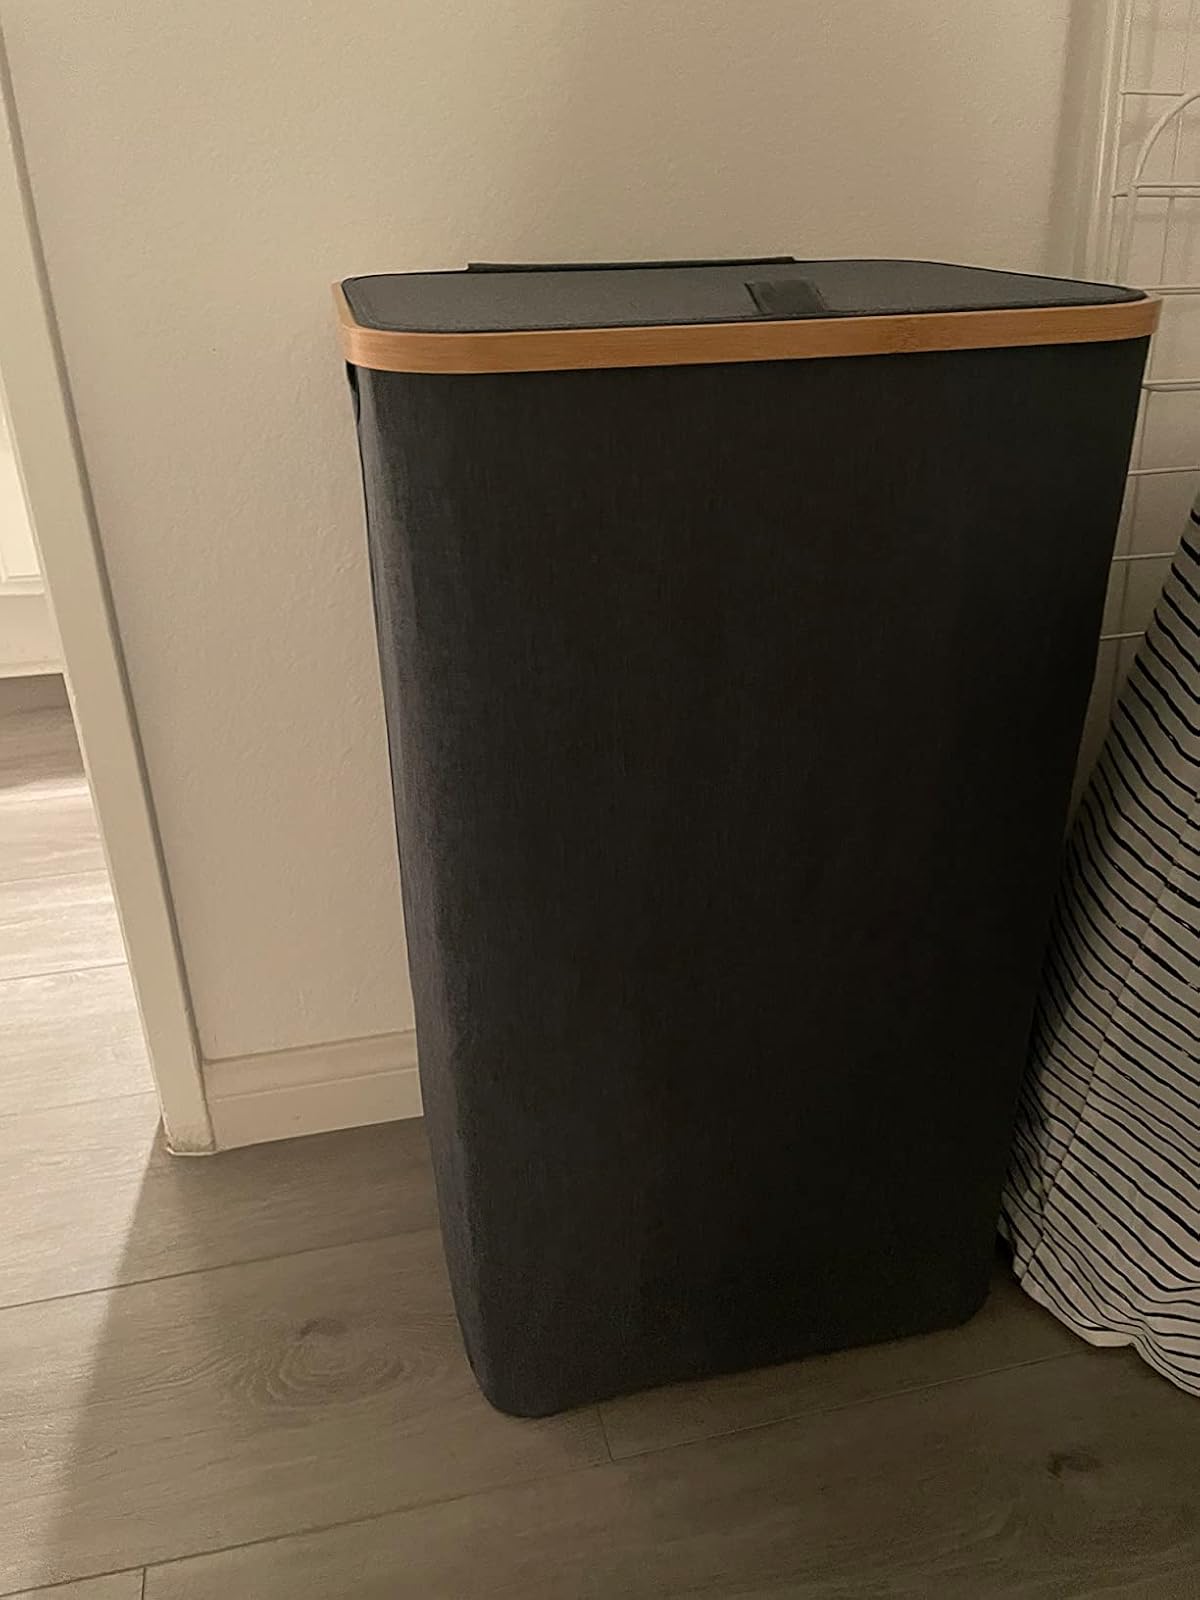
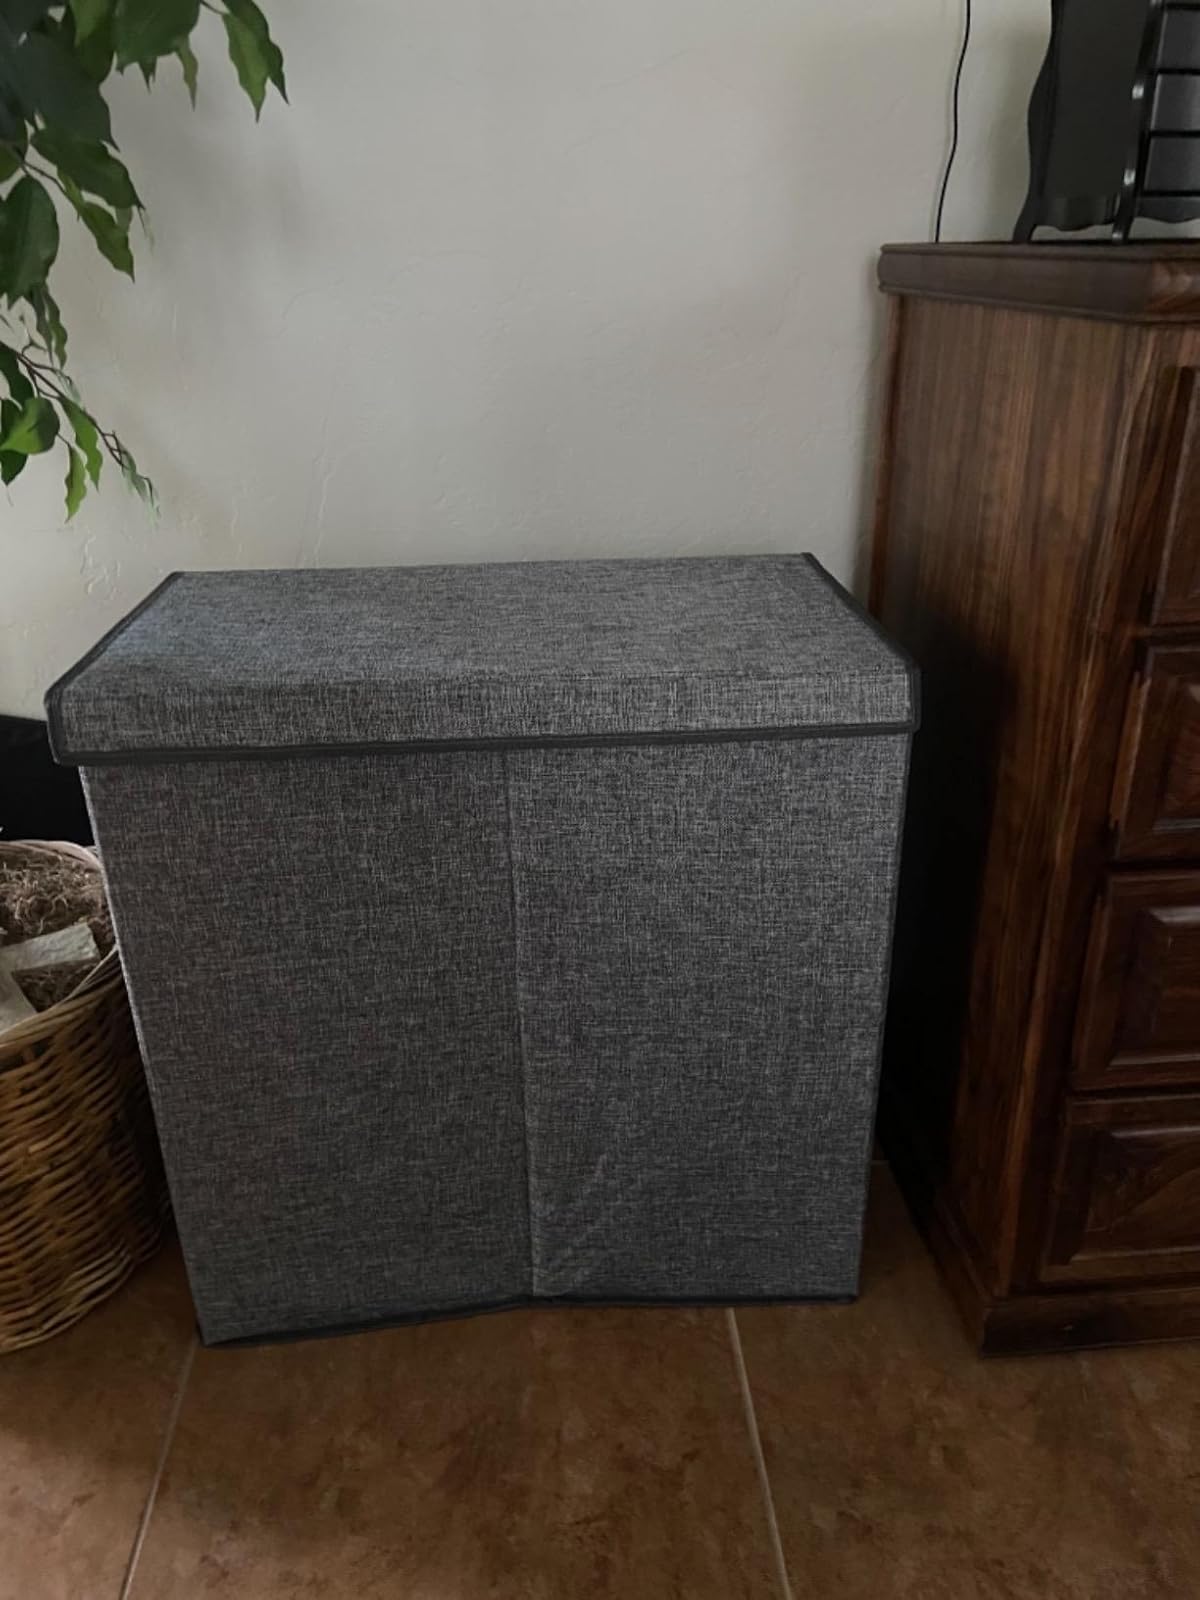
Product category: items_hamper
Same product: no